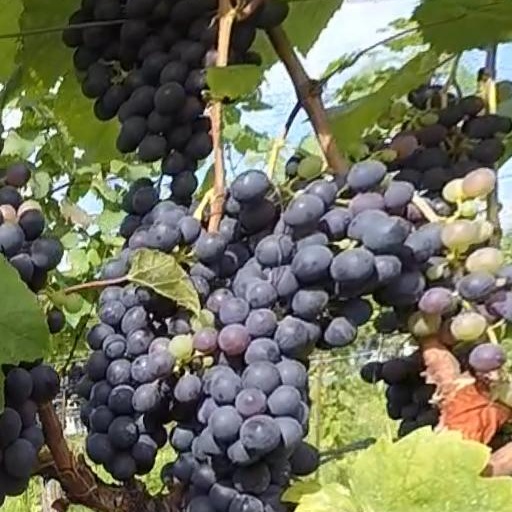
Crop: grape